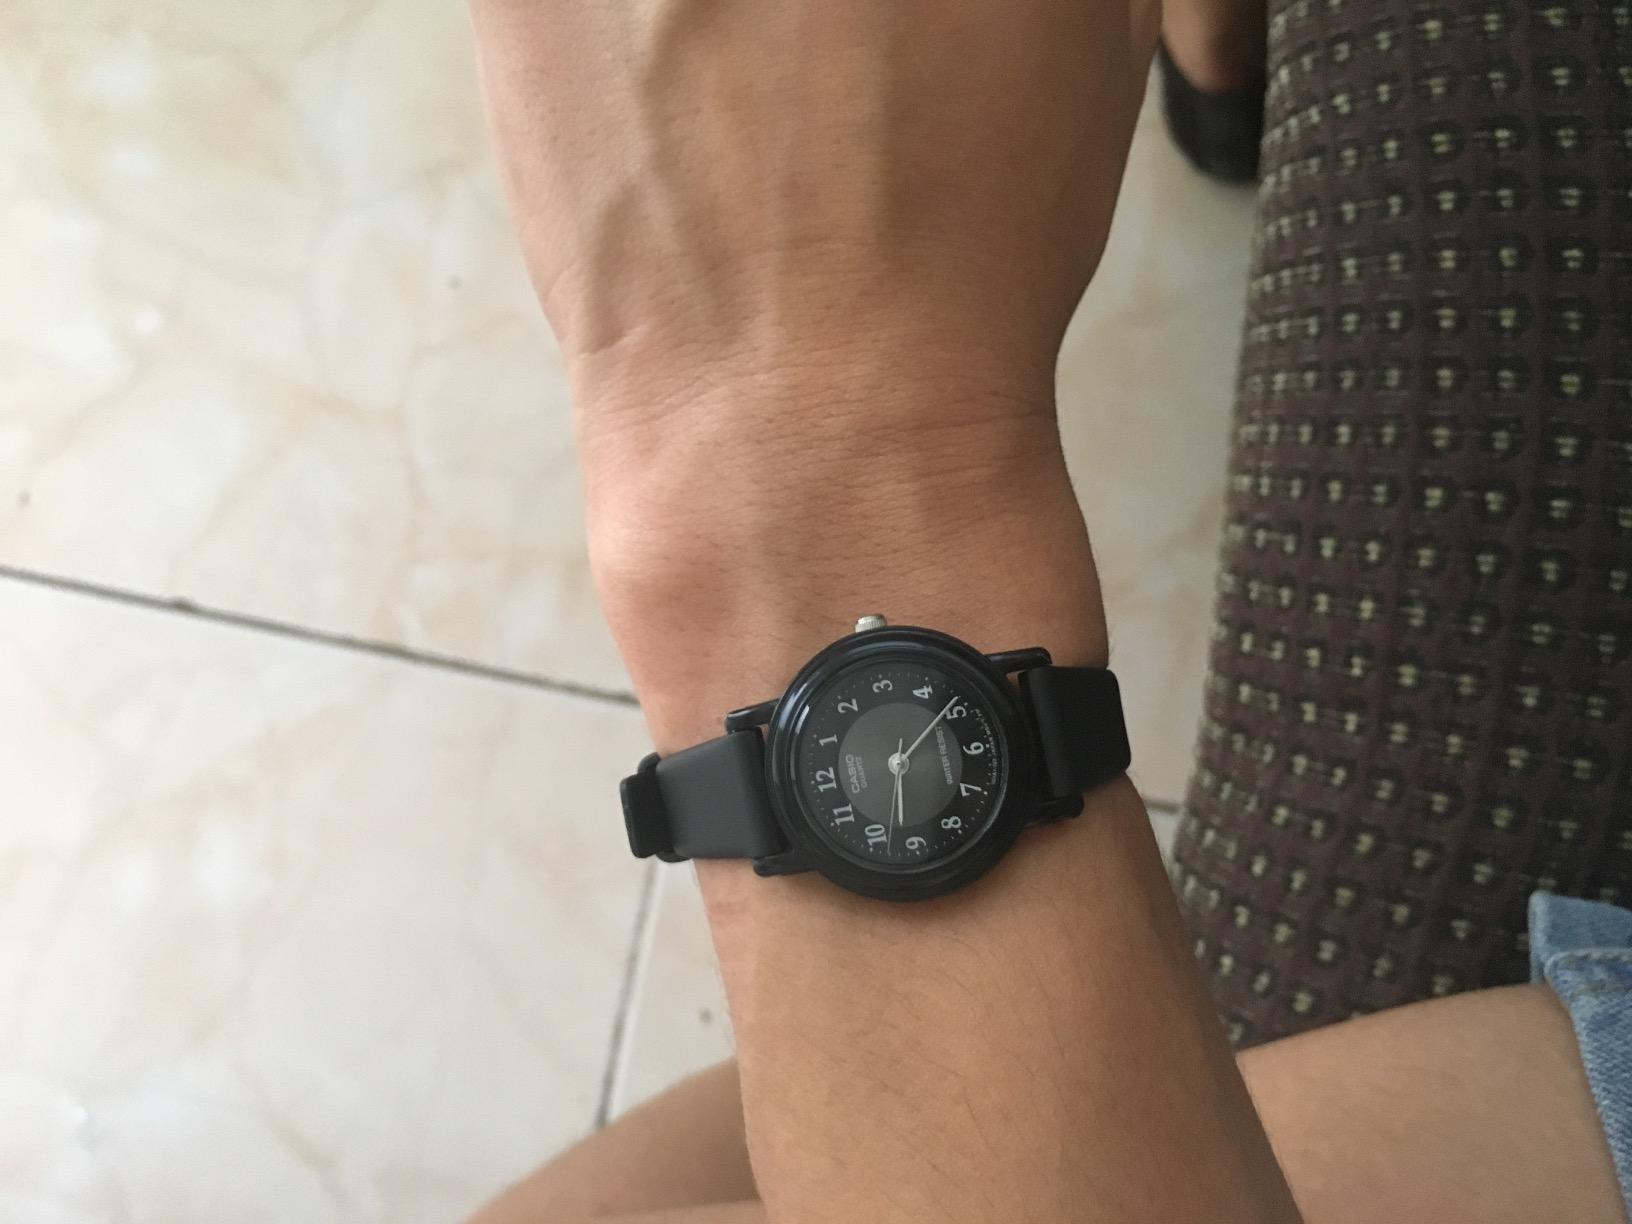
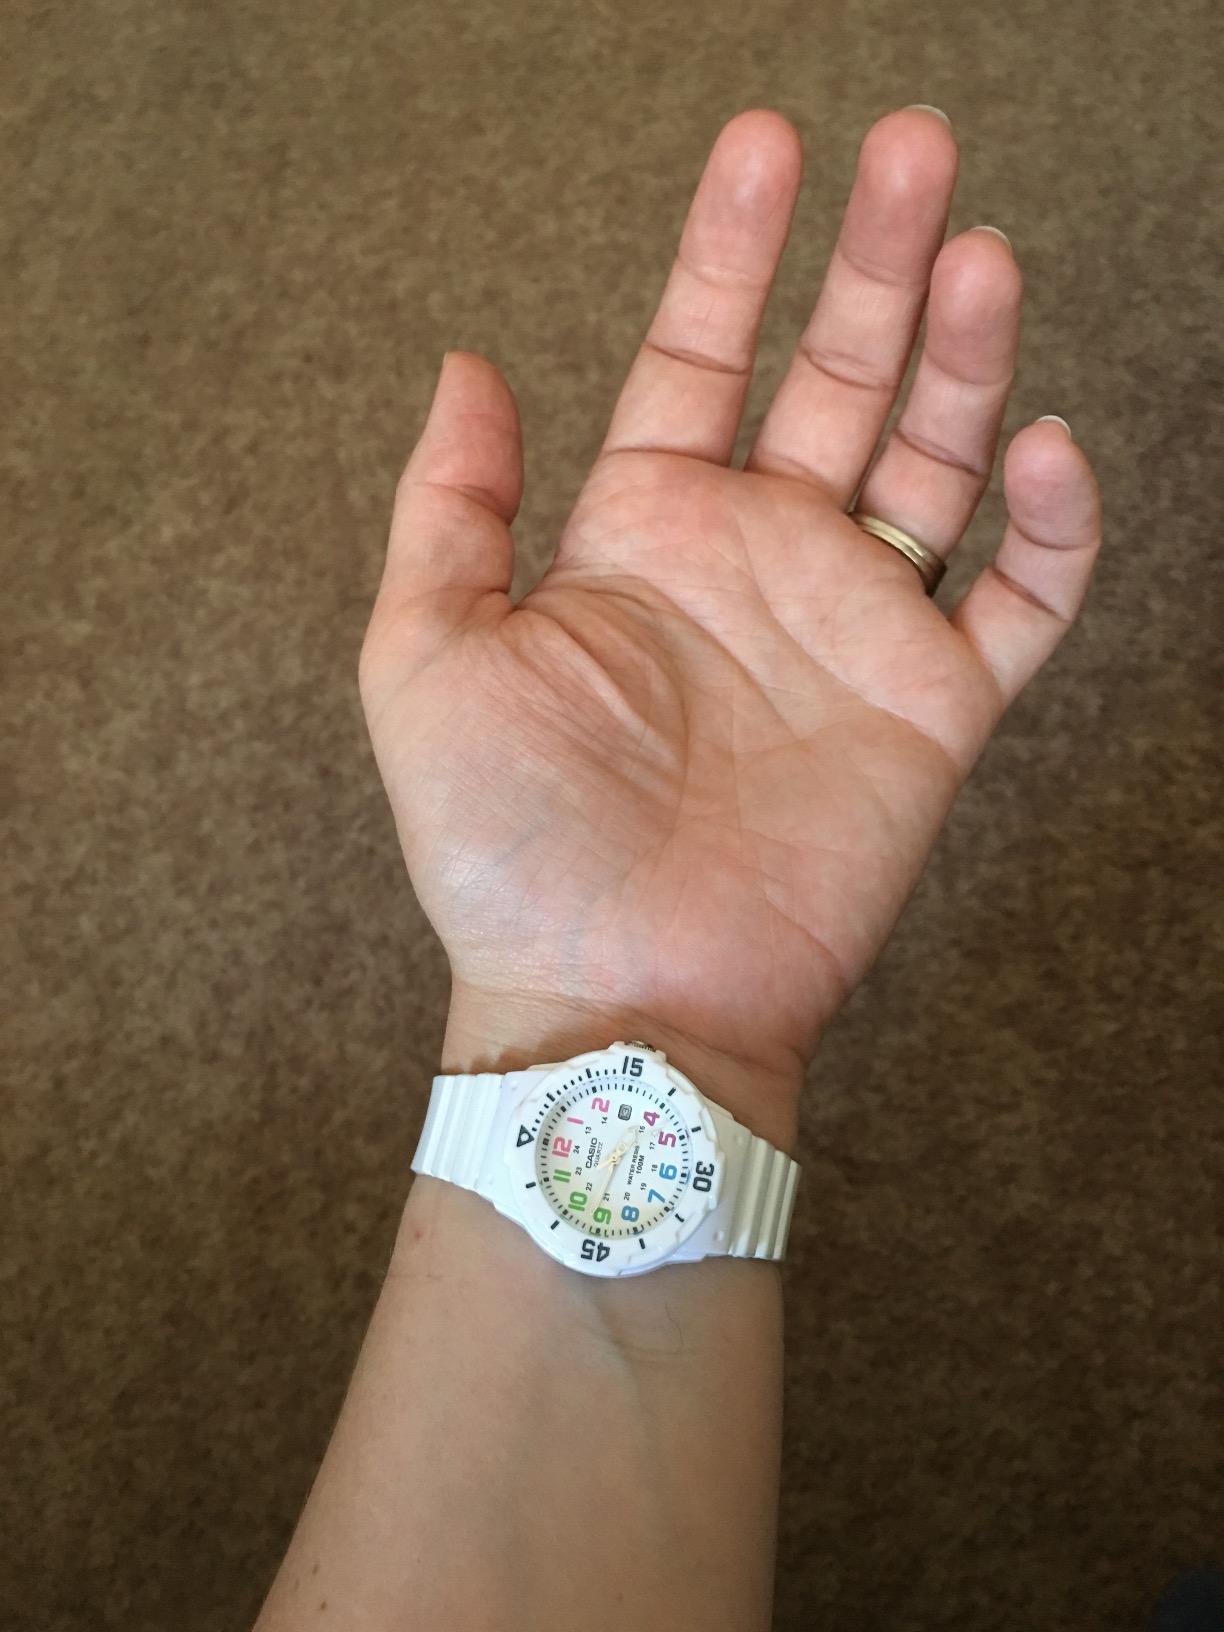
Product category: accessories_watch
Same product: no